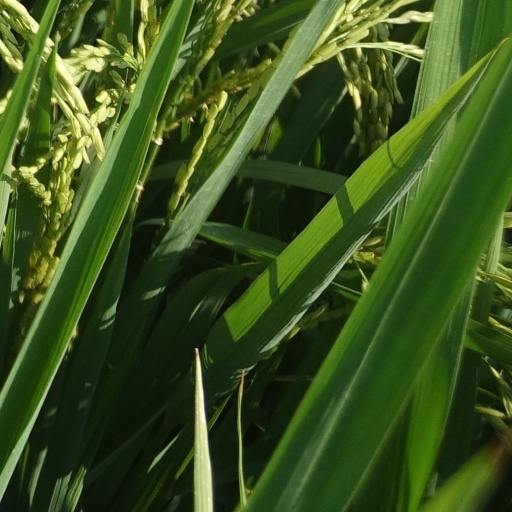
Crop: rice